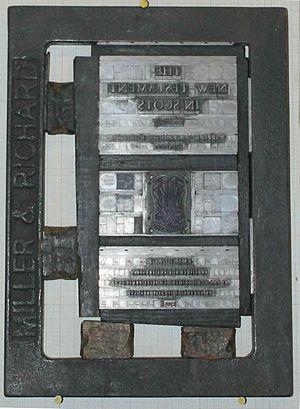
En typographie, le châssis est un cadre métallique destiné à maintenir l’ensemble des caractères en plomb et des clichés formant une ou plusieurs pages, autrement dit la forme imprimante, pour le passage sous la presse. La forme est bloquée par des coins métalliques expansibles au moyen d’une clé.